Haytor Granite Tramway

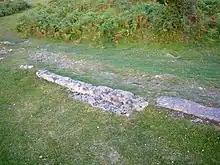
Another section of the tramway

The Stover Canal had been built between 1790 and 1792 by James II Templer (1748–1813) of Stover House, Teigngrace, for the clay traffic, and was extended to Teigngrace in 1820. From here the granite was carried by canal boat to the New Quay at Teignmouth for export by ship, the quay having been built in 1827 for the purpose, making midstream transshipment no longer necessary. In 1829, due to financial difficulties, James Templer's son George Templer (1781–1843) sold Stover House, the Stover Canal and the Haytor Granite Tramway to Edward St Maur, 11th Duke of Somerset (1775–1855), whose family had long owned the nearby large Berry Pomeroy Castle Estate. George Templer left Devon, only to return a few years later and build a new mansion at Sandford Orleigh on the outskirts of Newton Abbot. He became the granite company's chief Devonshire agent.